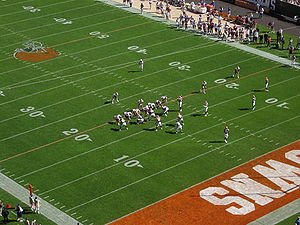
Cleveland Browns
Cleveland Browns er et professionelt amerikansk fodboldhold der spiller i AFC North-divisionen i NFL. Holdet har hjemme i Cleveland, Ohio, og spiller deres hjemmekampe på Cleveland Browns Stadium. Klubben blev grundlagt i 1946, og blev i 1950 optaget i NFL, da deres tidligere liga AAFC stoppede. Klubben vandt NFL-mesterskabet 4 gange, men har aldrig været i Super Bowl.